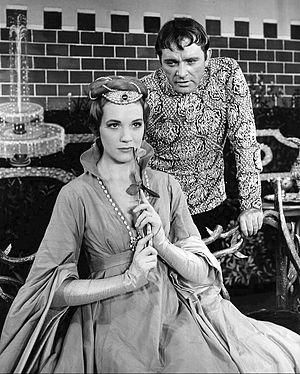
Camelot est une comédie musicale américaine d'Alan Jay Lerner et Frederick Loewe, inspirée de la légende arthurienne et créée à Broadway en 1960.
Cet article est une liste non exhaustive d'œuvres concernant le cycle arthurien. Elles sont classées par genre et par ordre alphabétique.
La reine Guenièvre est un personnage de la légende arthurienne, femme du roi Arthur. Sa relation adultère avec Lancelot du Lac est un thème récurrent du cycle.